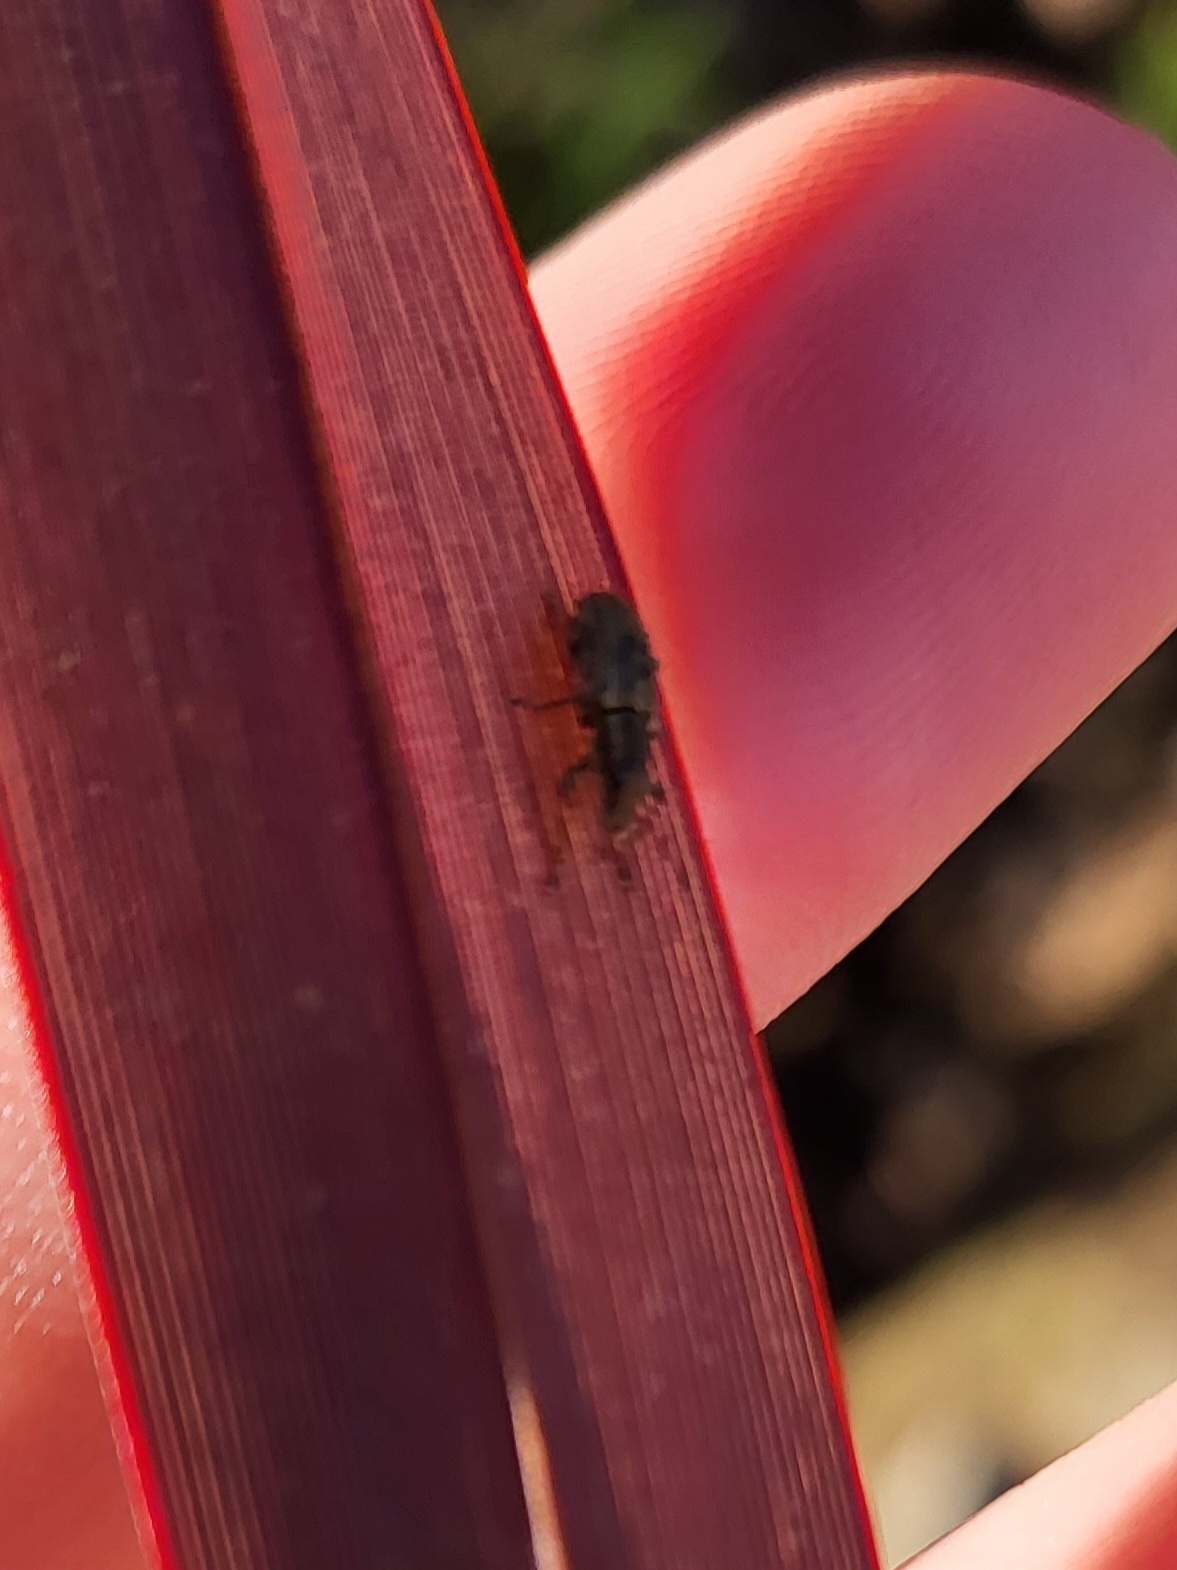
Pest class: pea_leaf_weevil